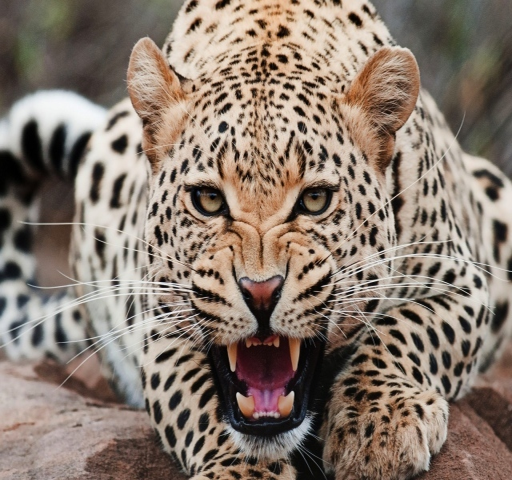
biological species looks in the picture